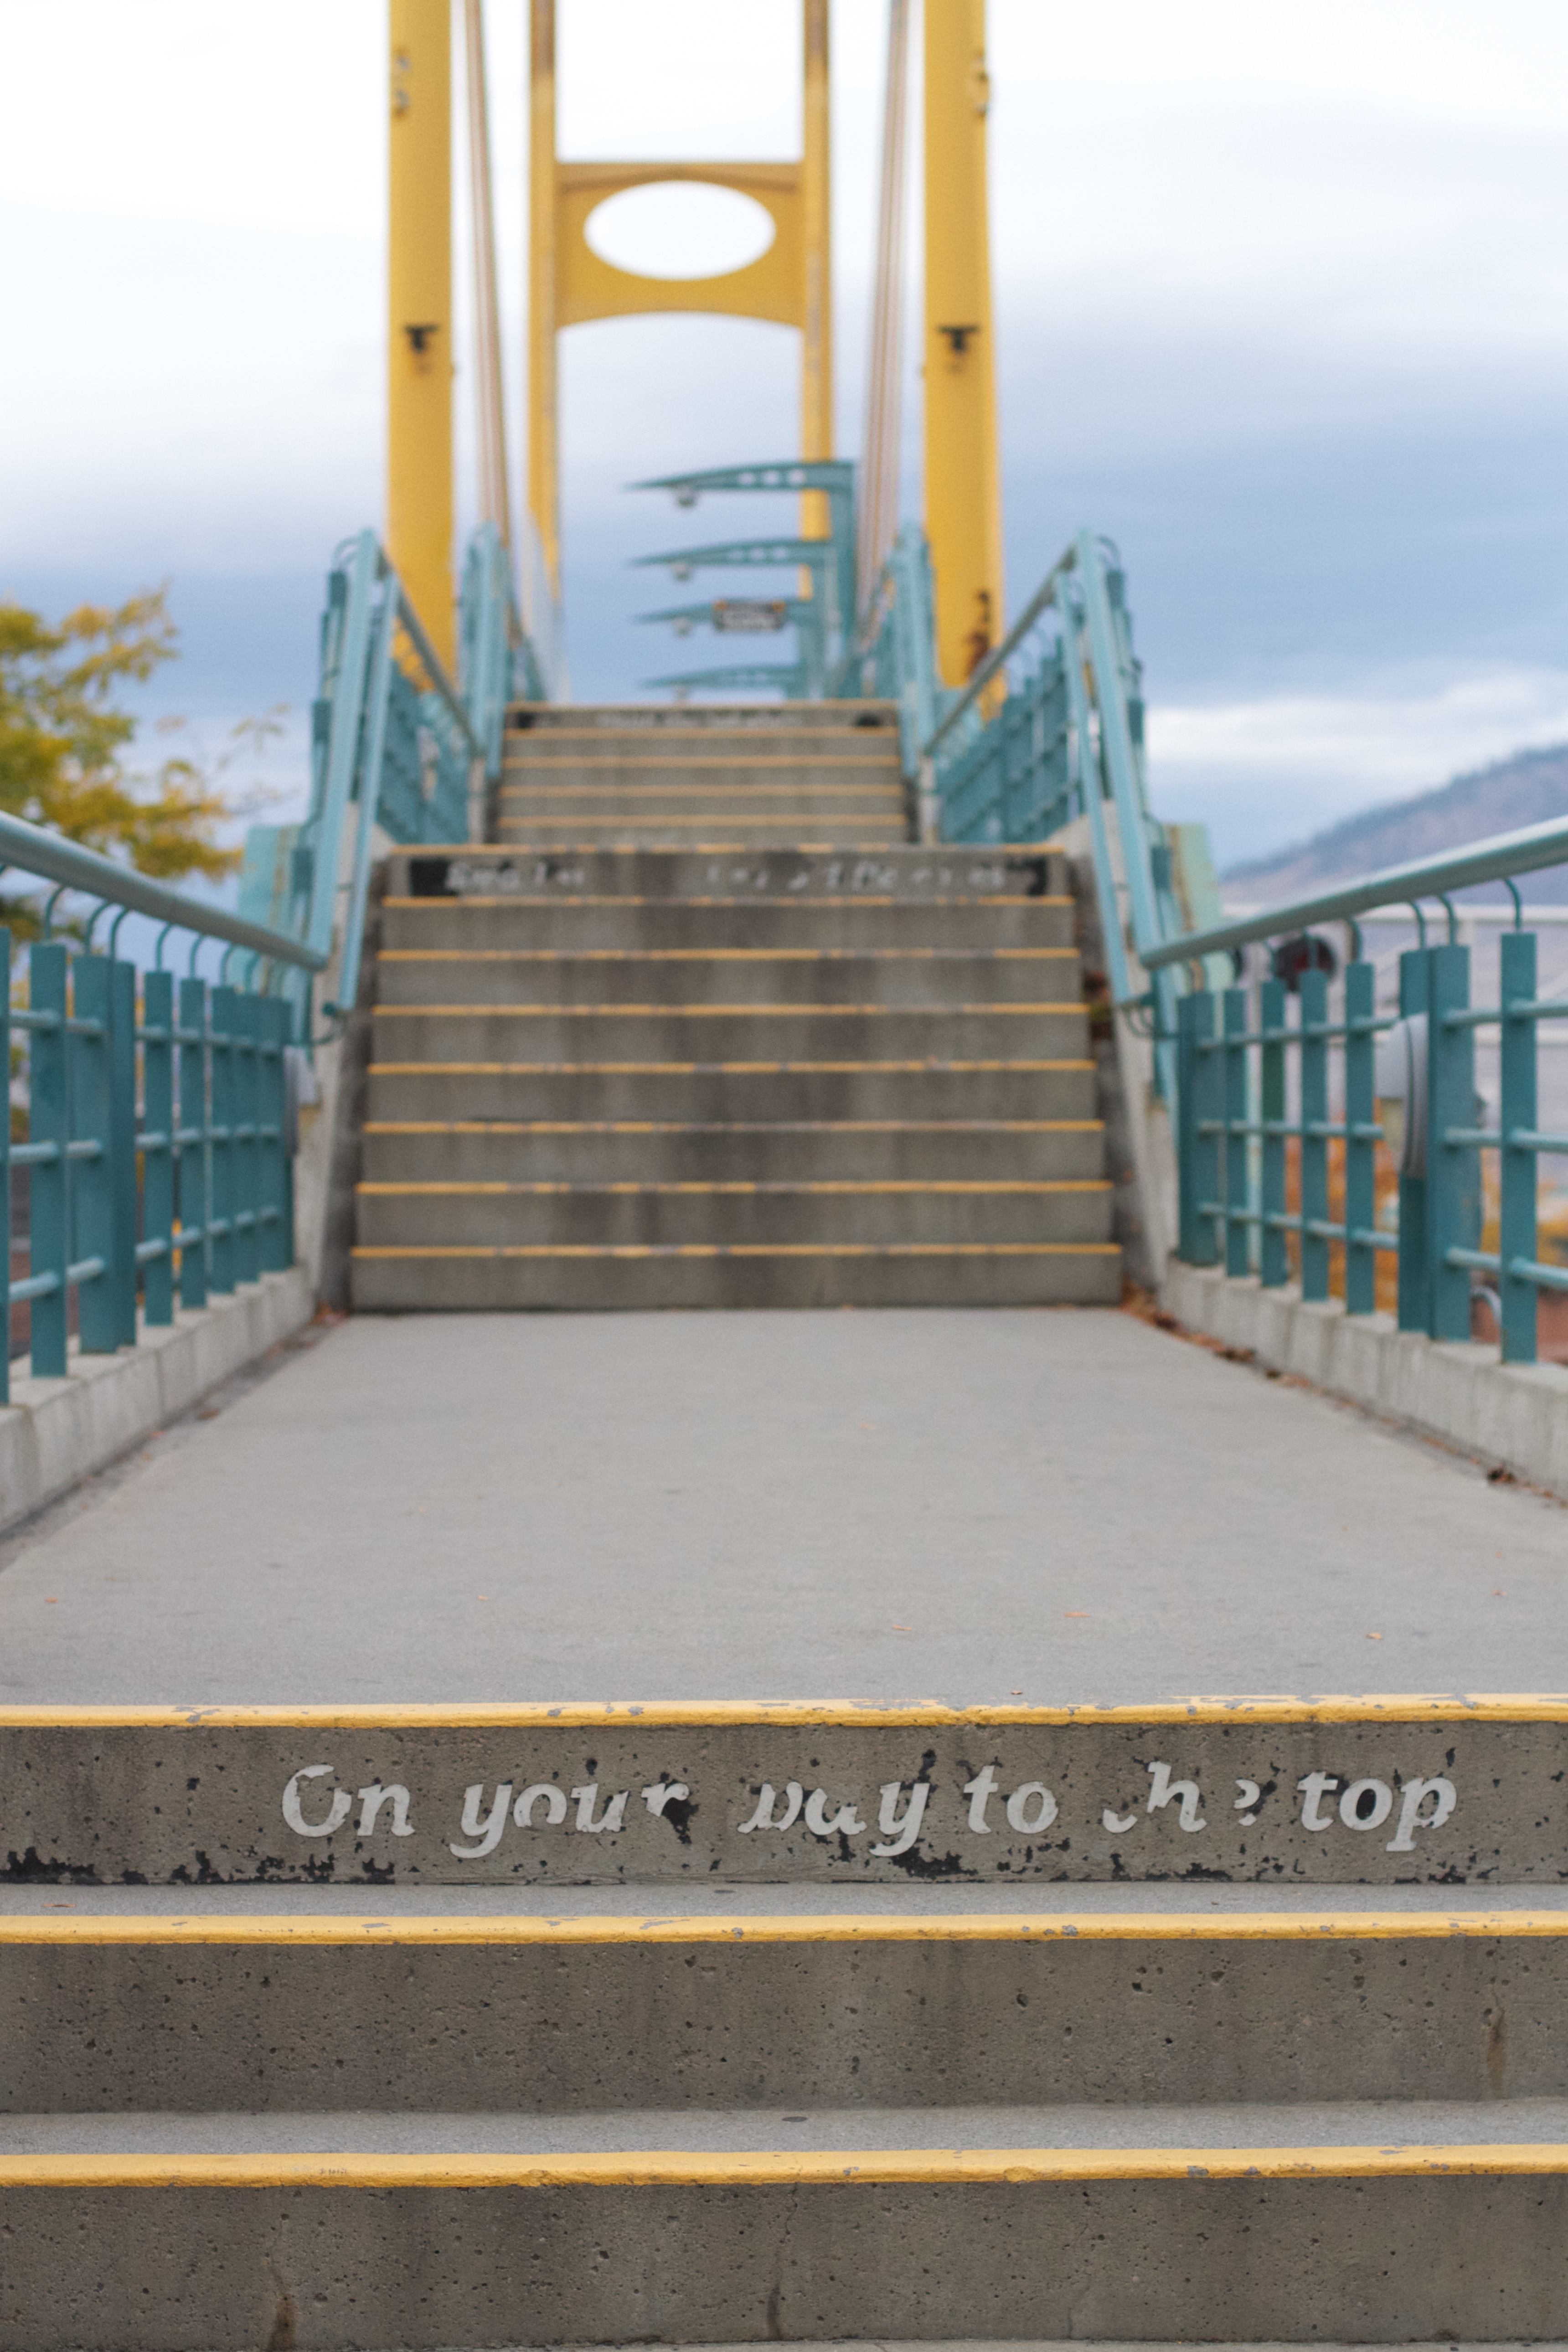
boardwalk, wood, bridge, walkway, stairs, estate